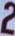
Number: 2